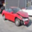
Label: automobile